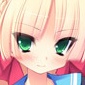
Portrait style: Anime Portrait